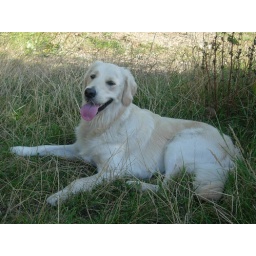
Alix is a female golden retriever and a service dog in training. Picture taken by her foster family.